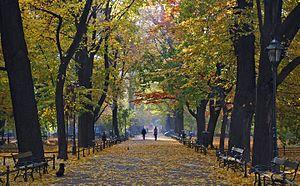
Le parc Planty de Cracovie est un parc urbain situé à la périphérie de la vieille ville de Cracovie.